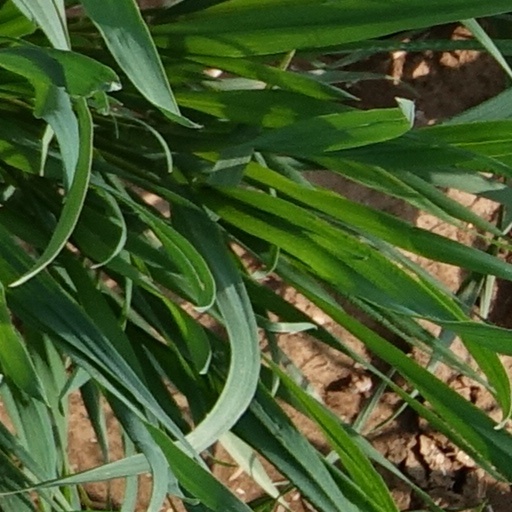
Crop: wheat